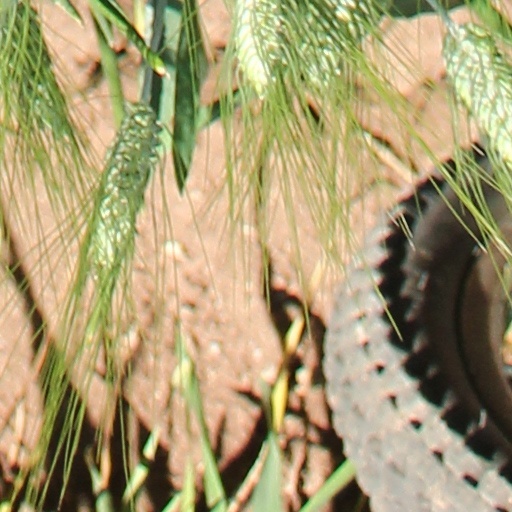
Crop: wheat